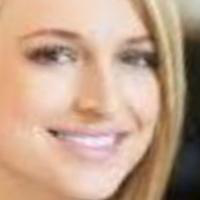
Age group: age 21-30